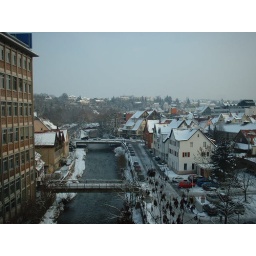
This was taken from the window of the office where I worked during a cold spell in 2007.